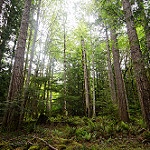
Label: forest